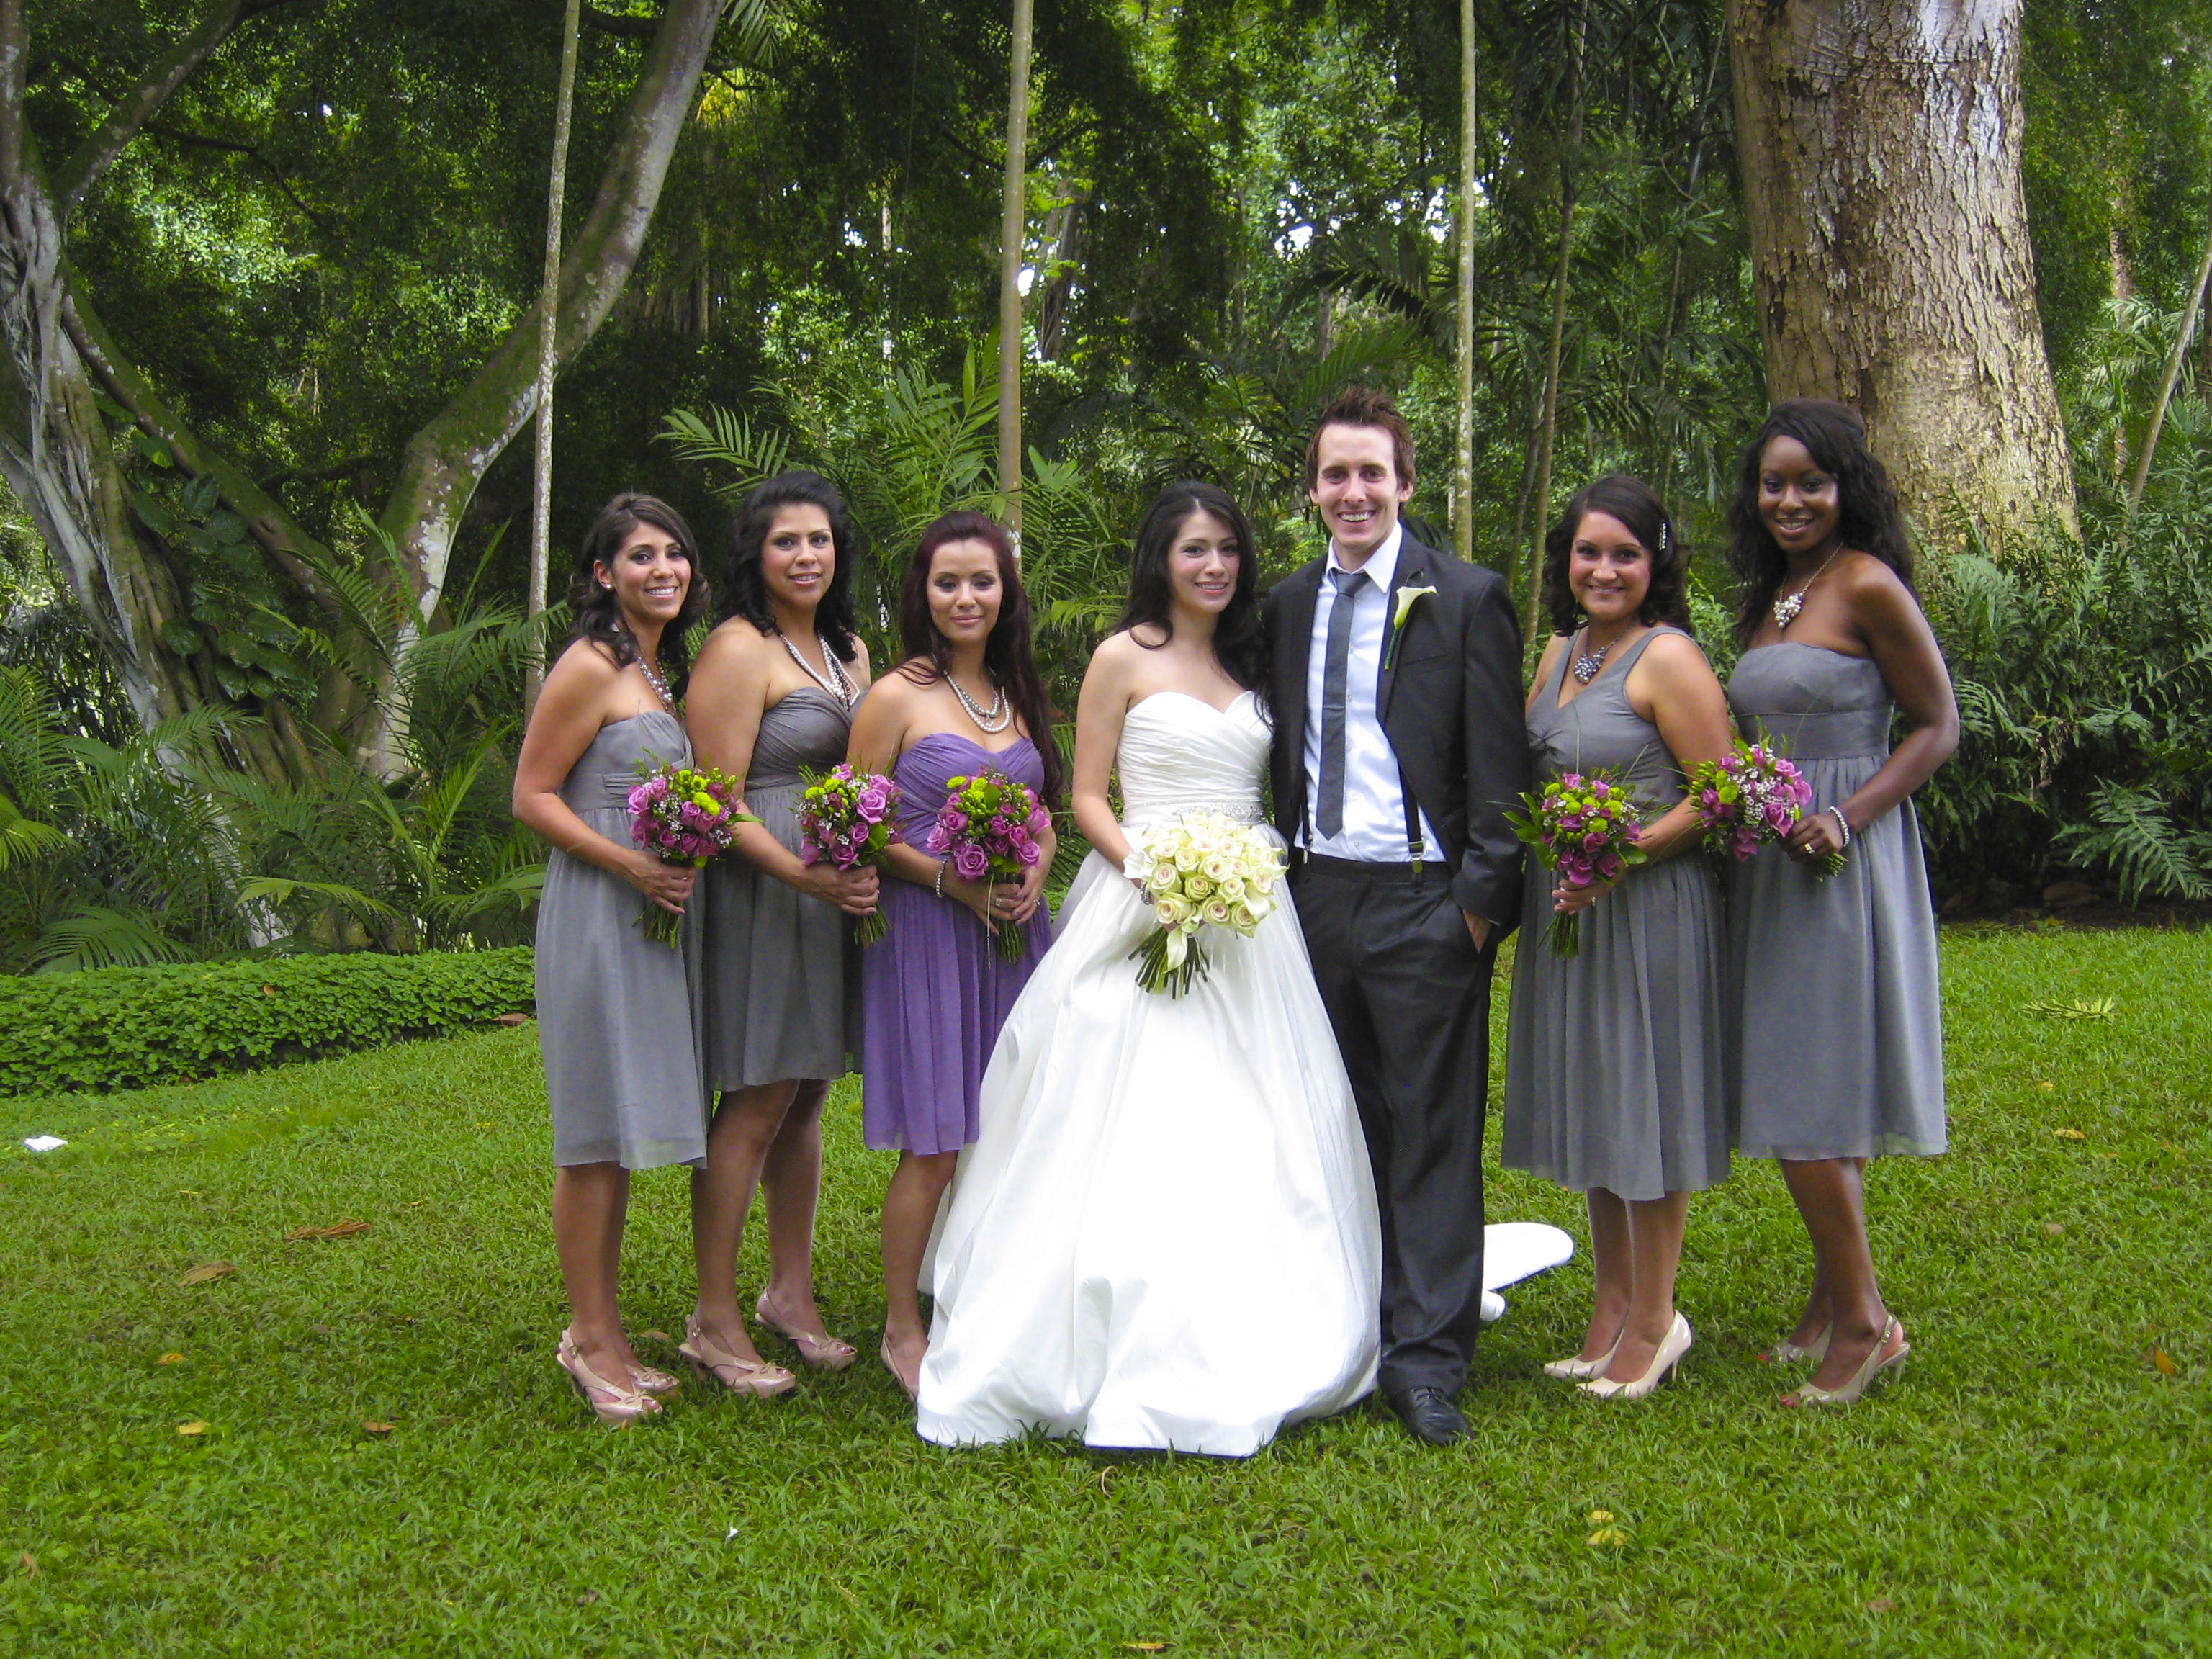
woman, flower, hawaii, wedding, bride, cake, ceremony, creativecommons, dress, photoshop, beauty, reception, gown, jehovah, bridesmaid, quinceanera